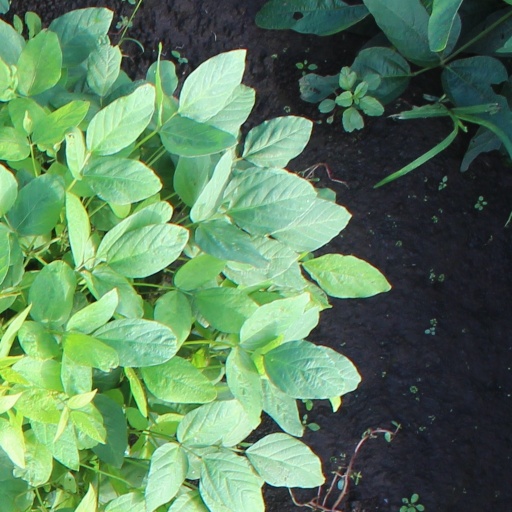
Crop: soybean